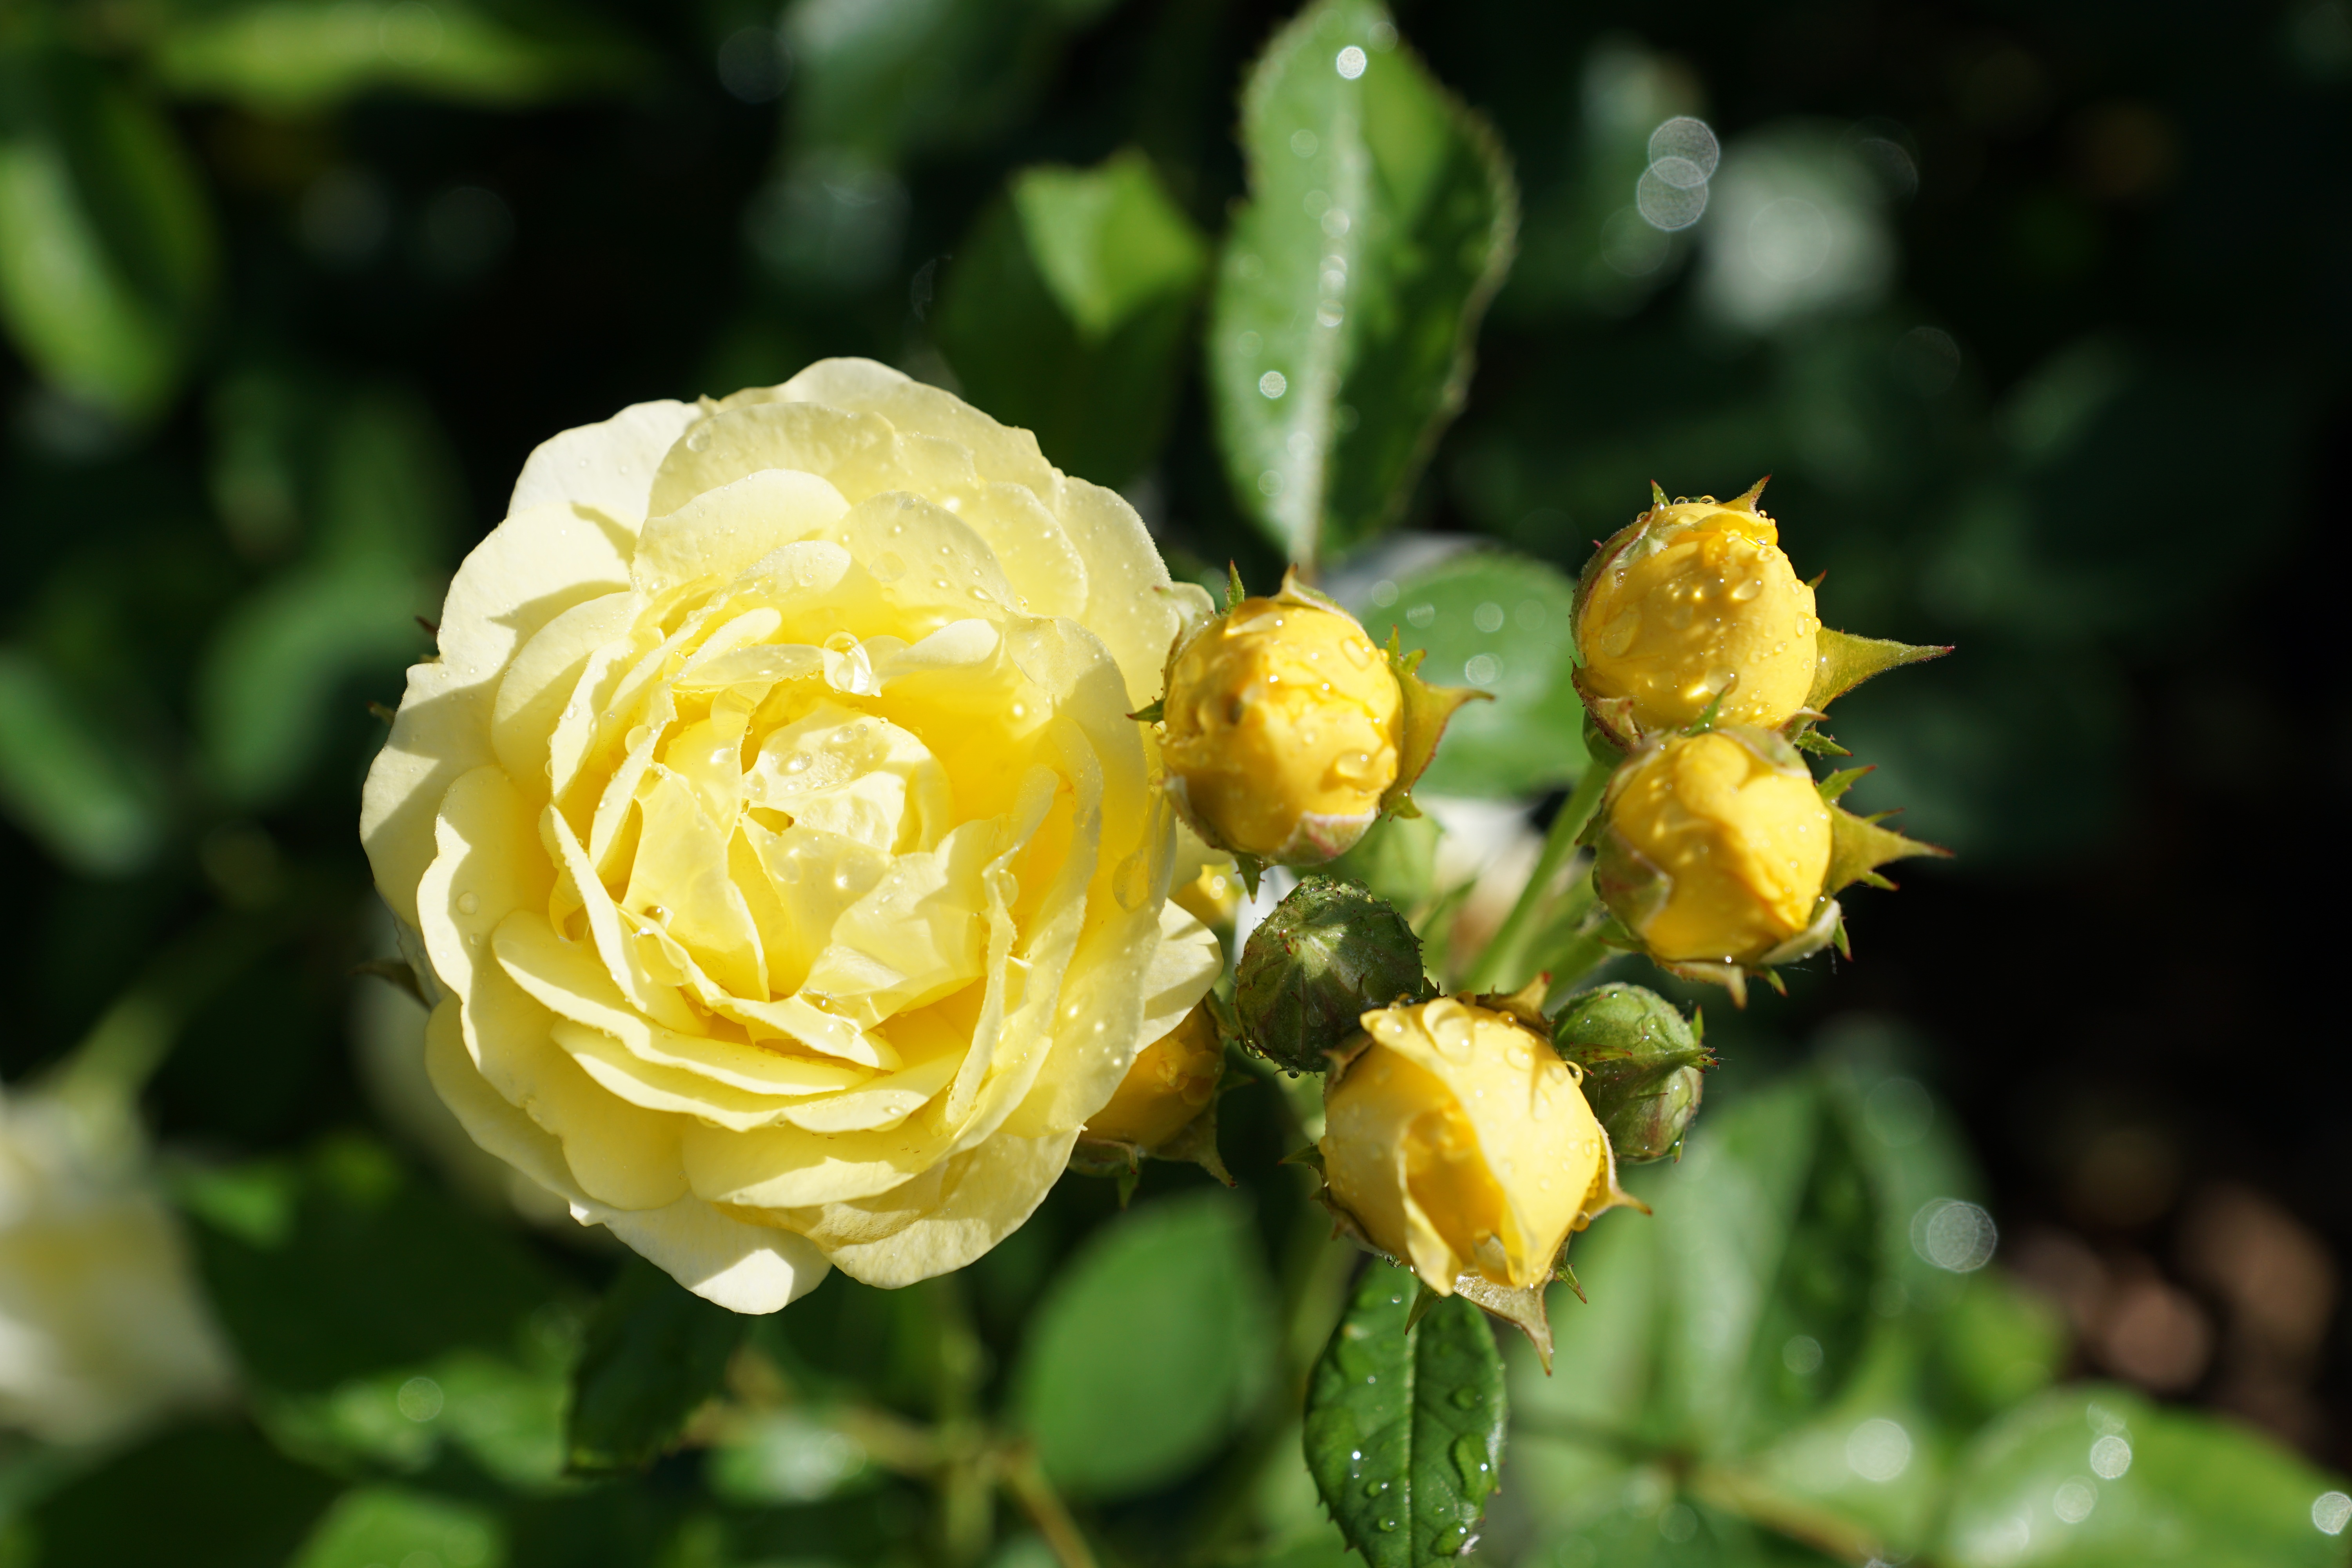
nature, blossom, plant, flower, rose, produce, botany, yellow, flora, shrub, floribunda, macro photography, flowering plant, garden roses, rose family, land plant, austrian briar